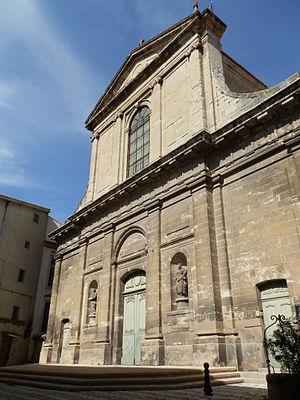
Église Notre-Dame-de-la-Platé de Castres, 32 rue Victor Hugo (Classé, 1987) This building is classé au titre des Monuments Historiques. It is indexed in the Base Mérimée, a database of architectural heritage maintained by the French Ministry of Culture,
Cet article recense les monuments historiques du département du Tarn, en France, à l'exception des :
L'église Notre-Dame de la Platé est un édifice religieux catholique situé à Castres, dans le Tarn en région Occitanie. Elle est classée monument historique par arrêté du 11 août 1987.
Cet article recense de manière exhaustive et dans l'ordre alphabétique, les différents édifices religieux présents sur le territoire de la commune de Castres.